No Te Va Gustar

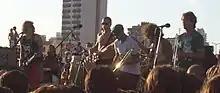
No Te Va Gustar in 2007 playing a concert in Necochea, Argentina

No Te Va Gustar recorded and released their fourth album "Todo es tan inflamable" in 2006, then promoted the album in various concerts in Uruguay and Argentina. Also in 2006, group members Mateo Moreno (bass) and Pablo Abdala (drums) left the group citing personal reasons. Diego Bartaburu joined as drummer, and the previous one, Abdala, was announced as responsible for the artistic production. Guzmán Silveira joined as bassist.